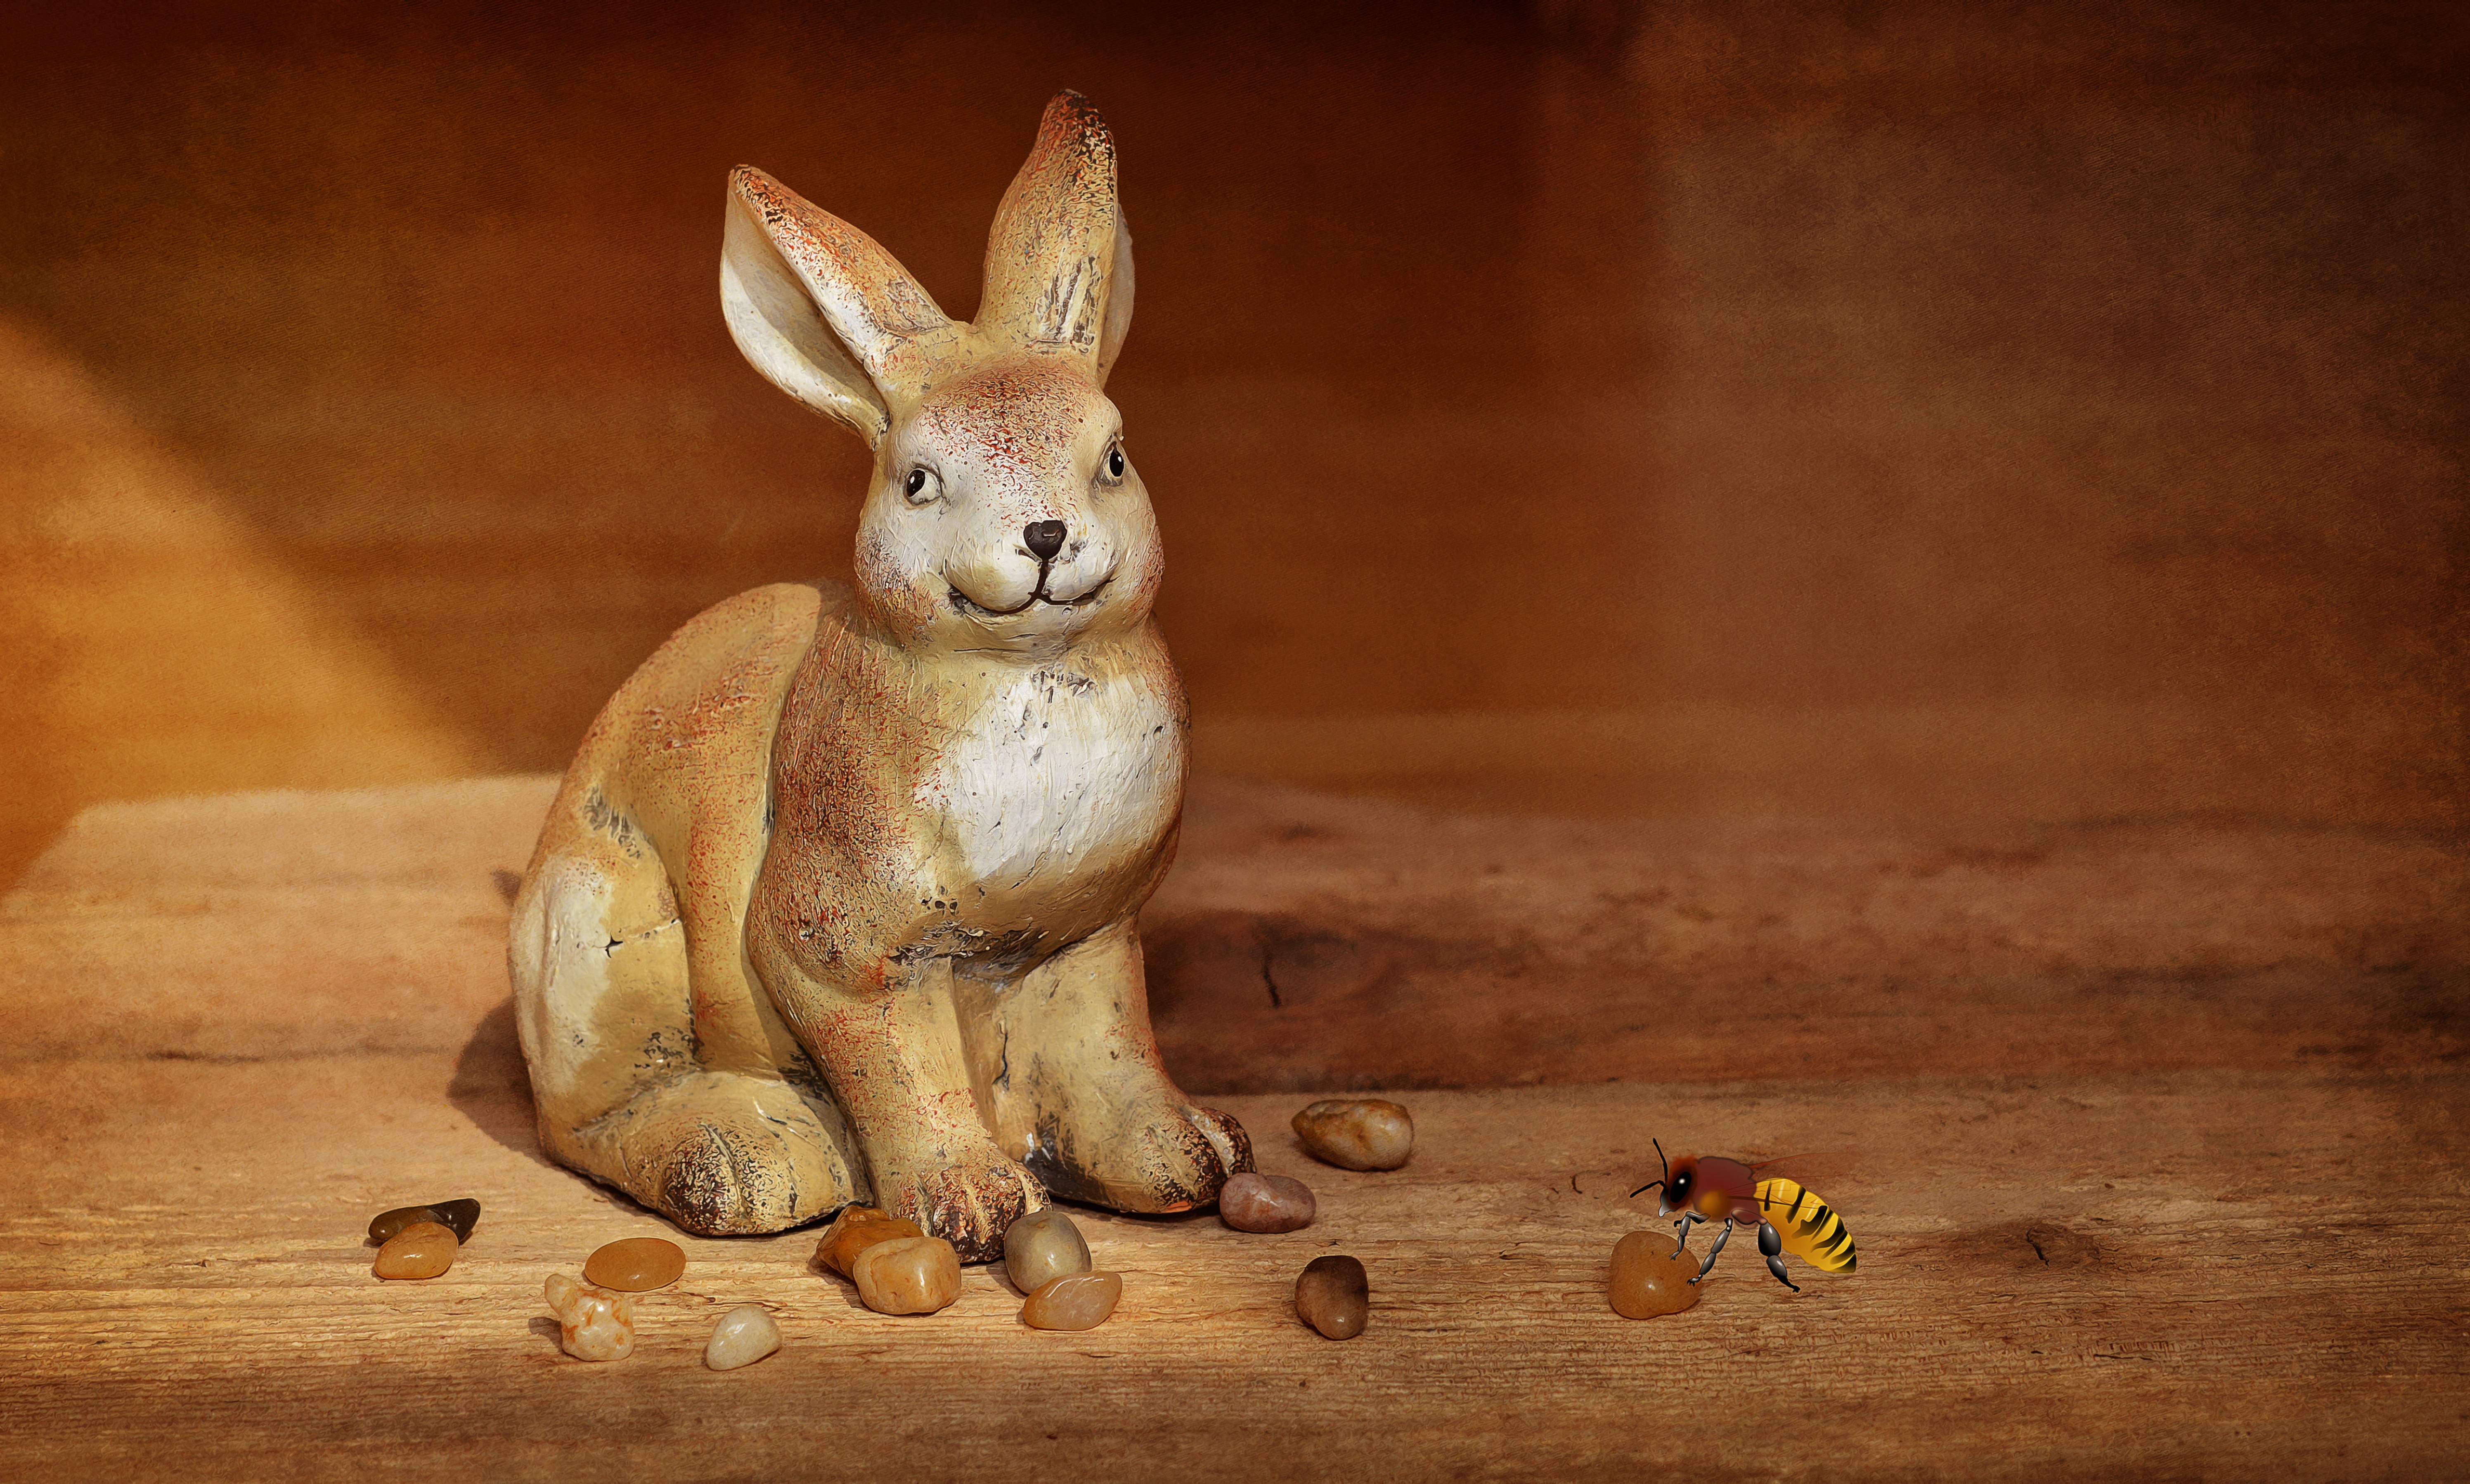
wood, deer, decoration, mammal, fauna, rabbit, painting, kangaroo, deco, hare, stones, bee, easter, marsupial, text freedom, digital painting, dekohase, macropodidae, rabits and hares